Seabee

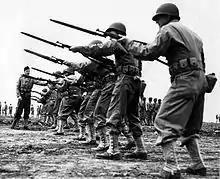
USMC-directed fixed bayonet drill at Camp Peary NTC, VA in 1943

On 28 December 1941, Adm. Moreell requested authority to commission three Naval Construction Battalions. His request was approved on 5 January 1942 by Admiral Nimitz. The 1st HQ Construction Company was used to commission the 1st Naval Construction Detachment, which was assigned to Operation Bobcat. They were sent to Bora Bora and are known in Seabee history as "Bobcats".